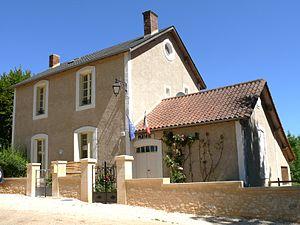
Lavaur (Dordogne) - Mairie